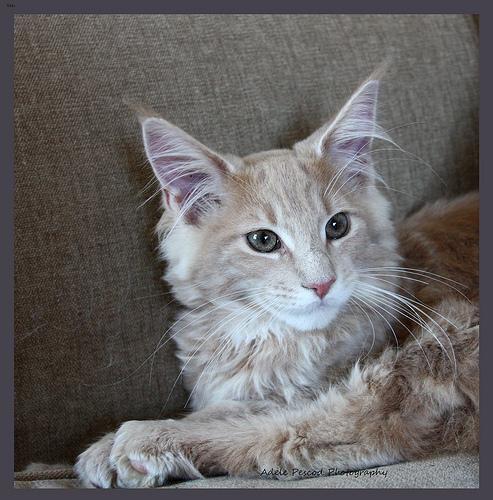
Maine Coon